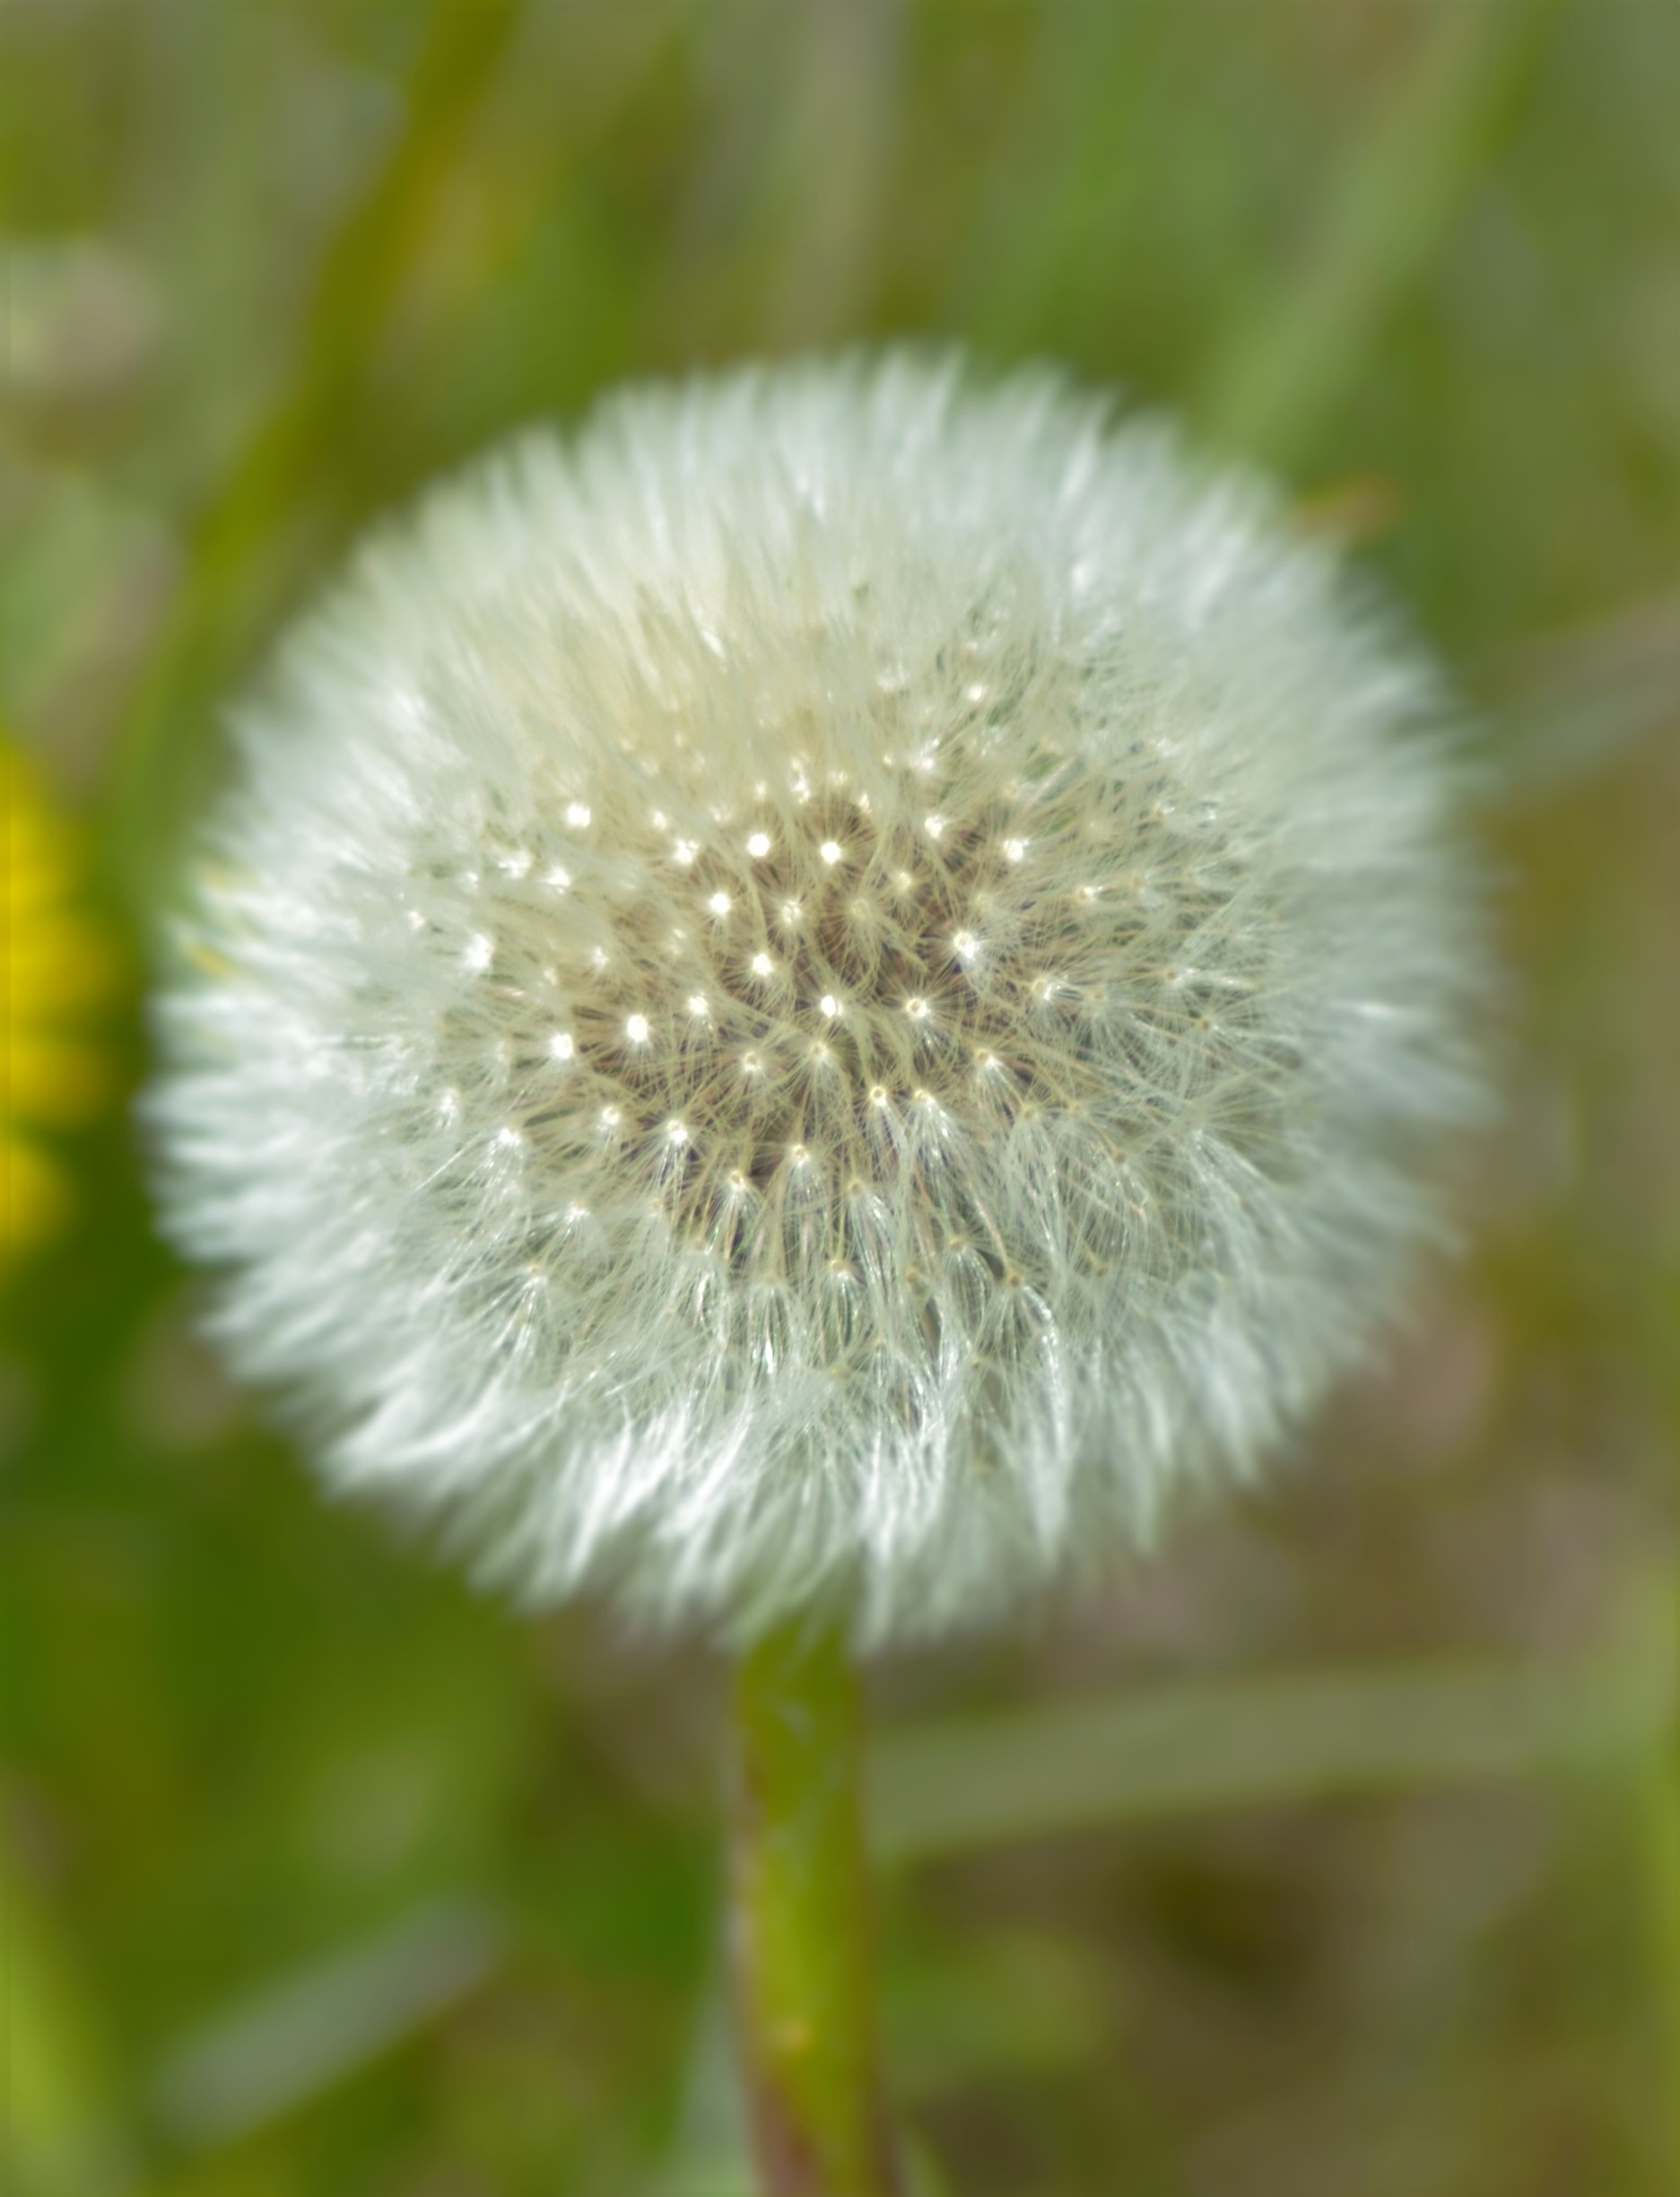
nature, plant, photography, meadow, dandelion, flower, petal, daisy, spring, green, botany, flora, wildflower, close up, thistle, macro photography, flowering plant, daisy family, silybum, plant stem, land plant